Monte Reale

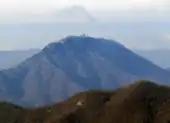
Autumn view of the mountain from Caprieto

The summit of the mountain during the Middle Ages was occupied by a castle, which has almost totally vanished today. In its place is now found a sanctuary dedicated to the Madonna of Loreto, built between 1858 and 1868. Attached to the religious structure there is a small shelter present, which is always open and equipped with 8 bed stations. A rural cableway on the Scrivia side it utilized in case of the need to transport materials. Its relatively modest altitude notwithstanding, Monte Reale is, thanks to its isolated position and distance from taller mountains, an exceptional panoramic point. On clear days, the range may be observed from the forts of Genoa to the Maritime Alps and from Monte Rosa to the Adamello, and it may be seen as far as Corsica.